Courant, Charente-Maritime

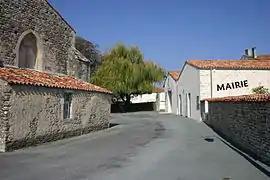
The town hall in Courant

Courant is a commune in the Charente-Maritime department in southwestern France.